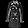
Label: Coat